United Presbyterian Church of Canehill

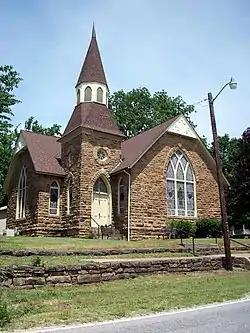

The United Presbyterian Church of Canehill is a historic church on Main Street in Canehill, Arkansas. Built in 1891, it is the only surviving church building in the small community. It is a brick structure with a cruciform plan with steeply-pitched gable roofs, large Gothic-arched stained glass windows, and a tower with an octagonal belfry topped by a shingled steeple. Canehill was originally settled in 1828 by a Presbyterian group, and eventually supported three separate Presbyterian congregations over the course of the 19th century. These congregations were reunited into this building in 1905.